Question: Please indicate a possible affordance area of swing_golf_clubs that can be used for holding
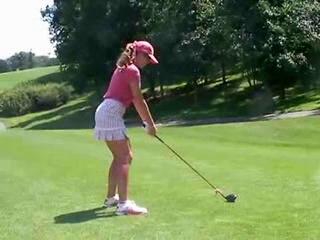
Answer: [142.929, 124.983, 170.462, 150.438]